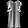
Label: Dress